Ukrainian refugee crisis

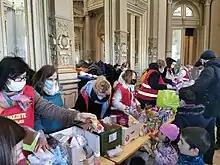
People in an ornate building handing out cartons and cans of food with a pile of clothes in the background

From the start of the Russian invasion up to 26 July, 1,041,762 refugees from Ukraine had arrived in Hungary. As there are no border checks within the Schengen area, Hungary does not know how many people have moved to other Schengen countries. 500 people from third-party countries arrived by train in Budapest and asked the police for help; these were mostly students or migrant workers from Asia and Africa who had been living in Ukraine.